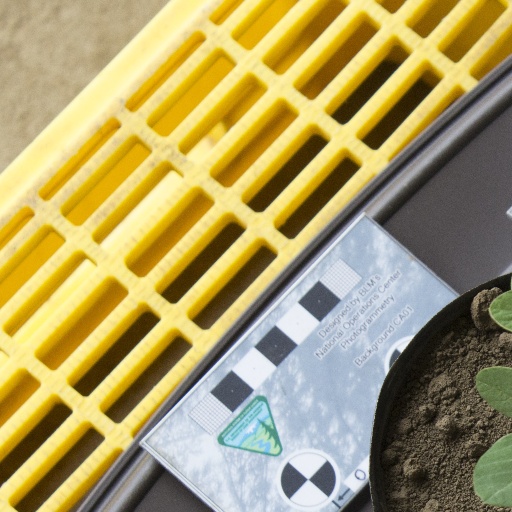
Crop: soybean